Priscilla Presley

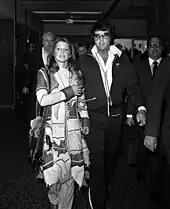
The Presleys in October 1973 after their divorce was finalized

Shortly before Christmas 1966, Elvis proposed to Priscilla, after being reminded of the record contract's RCA "morals clause" by his manager, Colonel Tom Parker. Priscilla suggested, in a 1973 interview with "Ladies' Home Journal," that she and Elvis were quite happy to just live together, but "at that time, it wasn't nice for people to [just] live together". According to his cook, Alberta, and friend, Marty Lacker, Elvis was reluctant to marry and upset about not having a choice. Others, such as Joe Esposito, have asserted that Elvis was excited to marry Priscilla.